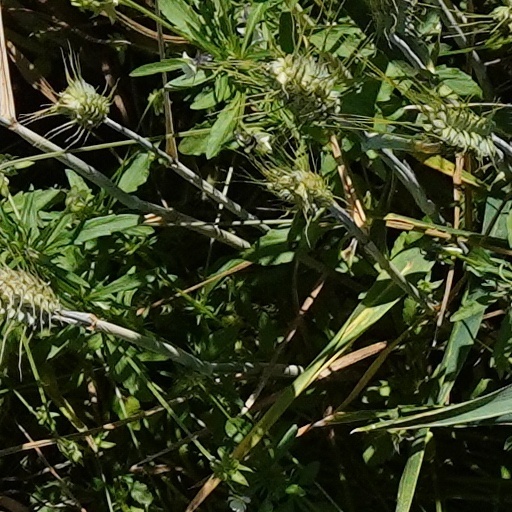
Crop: wheat